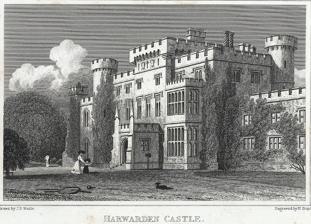
Building: Hawarden Castle (18th century)
Country: United Kingdom
Year built: 1752
18th-century house in Hawarden, Wales Not to be confused with Hawarden Castle (medieval) . 1830 engraving by H. W. Bond, fl. 1827–1849 (New) Hawarden Castle ( Welsh : Castell Penarlâg (Newydd) ) is a house in Hawarden , Flintshire , Wales . It was the estate of the former British prime minister William Gladstone , having previously belonged to the family of his wife, Catherine Glynne . Built in the mid-18th century, it was later enlarged and externally remodelled in the Gothic taste. History Hawarden Castle and New Hawarden Castle, 1740 Gladstone's Hawarden Castle circa 1880 Hawarden Castle from the Old Castle, 2024 The core of the present house is formed by a mansion built in 1752–57 for Sir John Glynne , 6th baronet, to the designs of Samuel Turner the elder of Whitchurch, Shropshire . It replaced the 16th-century Broadlane Hall, the seat of the Ravenscroft family, which stood some way to the south. Glynne had acquired the estate through marriage. The new house was of brick with stone dressings. The main block was three storeys high, and seven bays wide, with a projecting three-bay central pediment. Two flanking side pavilions were planned but may not have been completed. In the early 19th century, Sir Stephen Richard Glynne, 8th Baronet, inherited the estate. In 1809 to 1810, he had the house enlarged, and the exterior completely remodelled in a crenellated Gothic Revival style, by the London architect Thomas Cundy the elder , although the Georgian interiors were preserved. He died prematurely and Sir Stephen Glynne , the 9th Baronet, was left to make further improvements. He was the Lord Lieutenant of Flintshire, Member of Parliament for the Flint Boroughs from 1832 to 1837, and for the County of Flint from 1837 to 1847. In around 1830, he had the main entrance moved from the south side of the house to the north, and had a vaulted porch added. On the death of the 9th Baronet, the estate passed to his brother-in-law, the liberal politician William Gladstone . There were further alterations to the house during Gladstone's occupancy, including a wing housing a library, designed by George Shaw of Saddleworth , built in the mid-1860s, a muniment room for the storage of his papers (1887–88), and an enlarged porch (1889), these last two both by Douglas and Fordham . In 1896 the Archbishop of Canterbury , Edward White Benson , died at the castle and his body was put on the train at nearby Sandycroft station to be returned to London . Gladstone occupied the house until his death there in 1898, when it passed to his grandson William Glynne Charles Gladstone (son of W. E. Gladstone's eldest son, William Henry Gladstone , who had been High Sheriff of Flintshire for 1888 but had died in 1891). W. G. C. Gladstone was killed in the First World War . The estate was subsequently purchased by his uncle Henry Gladstone, 1st Baron Gladstone of Hawarden . The house and estate are still a private residence (although some of the grounds are open to the public) and are still owned by the Gladstone family . In 1927, Knutsford Ordination Test School relocated to Hawarden — first to the Old Rectory, then to the new castle in 1939 before it closed the following year. In the grounds of the building lie the ruins of a medieval castle, Hawarden Old Castle . This was built on the site of an Iron Age fort by the Normans and had a round keep built on a motte . Llywelyn ap Gruffudd captured the stronghold in 1265, defeating Robert de Montalt and destroying the castle. De Montalt later reneged on a promise not to rebuild his stronghold and the present massive keep was built. This was besieged in 1281 by Llywelyn's brother, Dafydd . The war of 1282 to 1283 followed; the Welsh were defeated and Hawarden Castle was occupied by the English after that. During the English Civil War it changed hands several times and ended up in a ruinous state in Parliamentary hands. The house is designated as a Grade I listed building by Cadw because of its architecture, especially the 18th-century interiors, and for its exceptional importance as the home of W. E. Gladstone. The castle's gardens and landscape park are designated Grade I on the Cadw/ICOMOS Register of Parks and Gardens of Special Historic Interest in Wales . See also List of houses and associated buildings by John Douglas Fasque House – William Gladstone's father's country house References